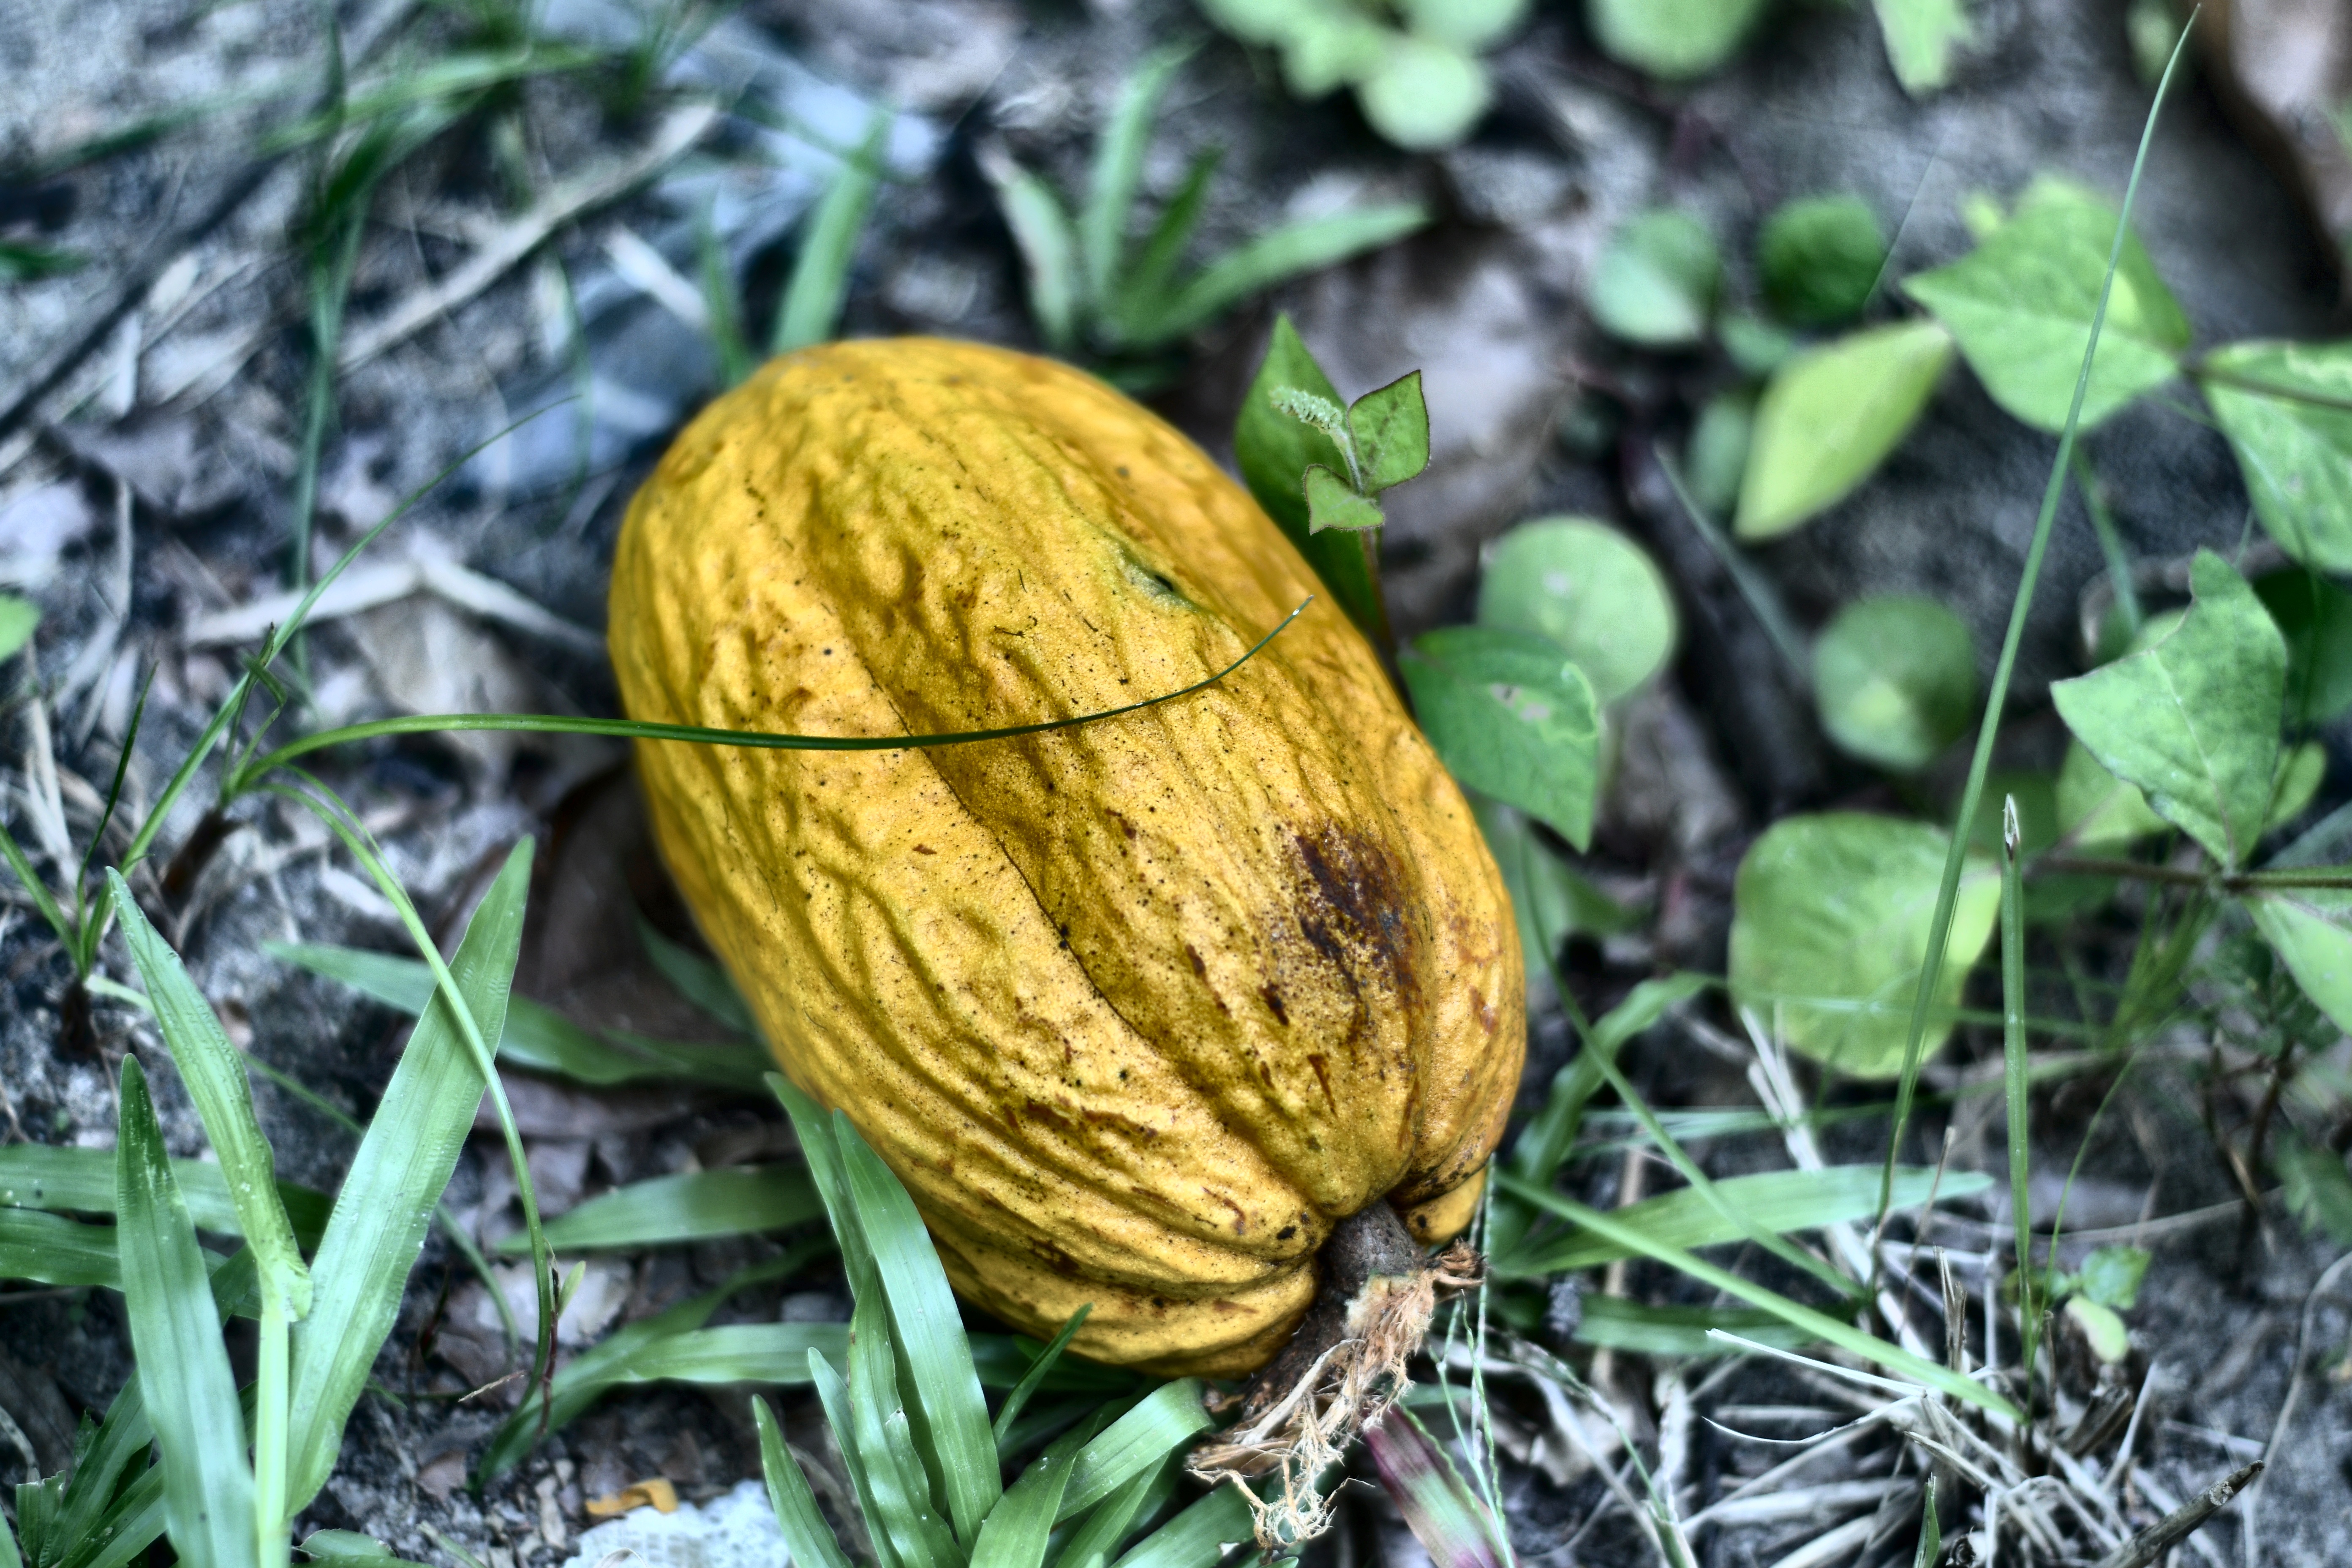
Maturity: mature
Variety: Guiana